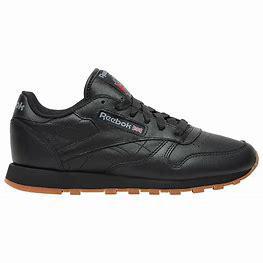
Brand: Reebok
Model: Classic Leather